Washington Irving High School (Tarrytown, New York)

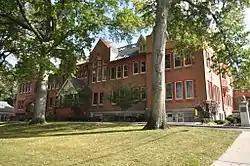

Washington Irving High School at 18 North Broadway in Tarrytown, New York was built c. 1897. In the 1920s, the new building was constructed for the school about a half mile south on Broadway, and the old school later become the Frank R. Pierson School. After the school closed, the building was derelict for many years, until being converted to condominiums.